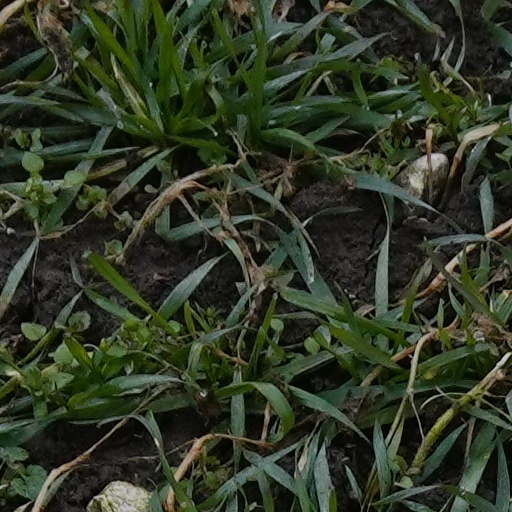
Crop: wheat